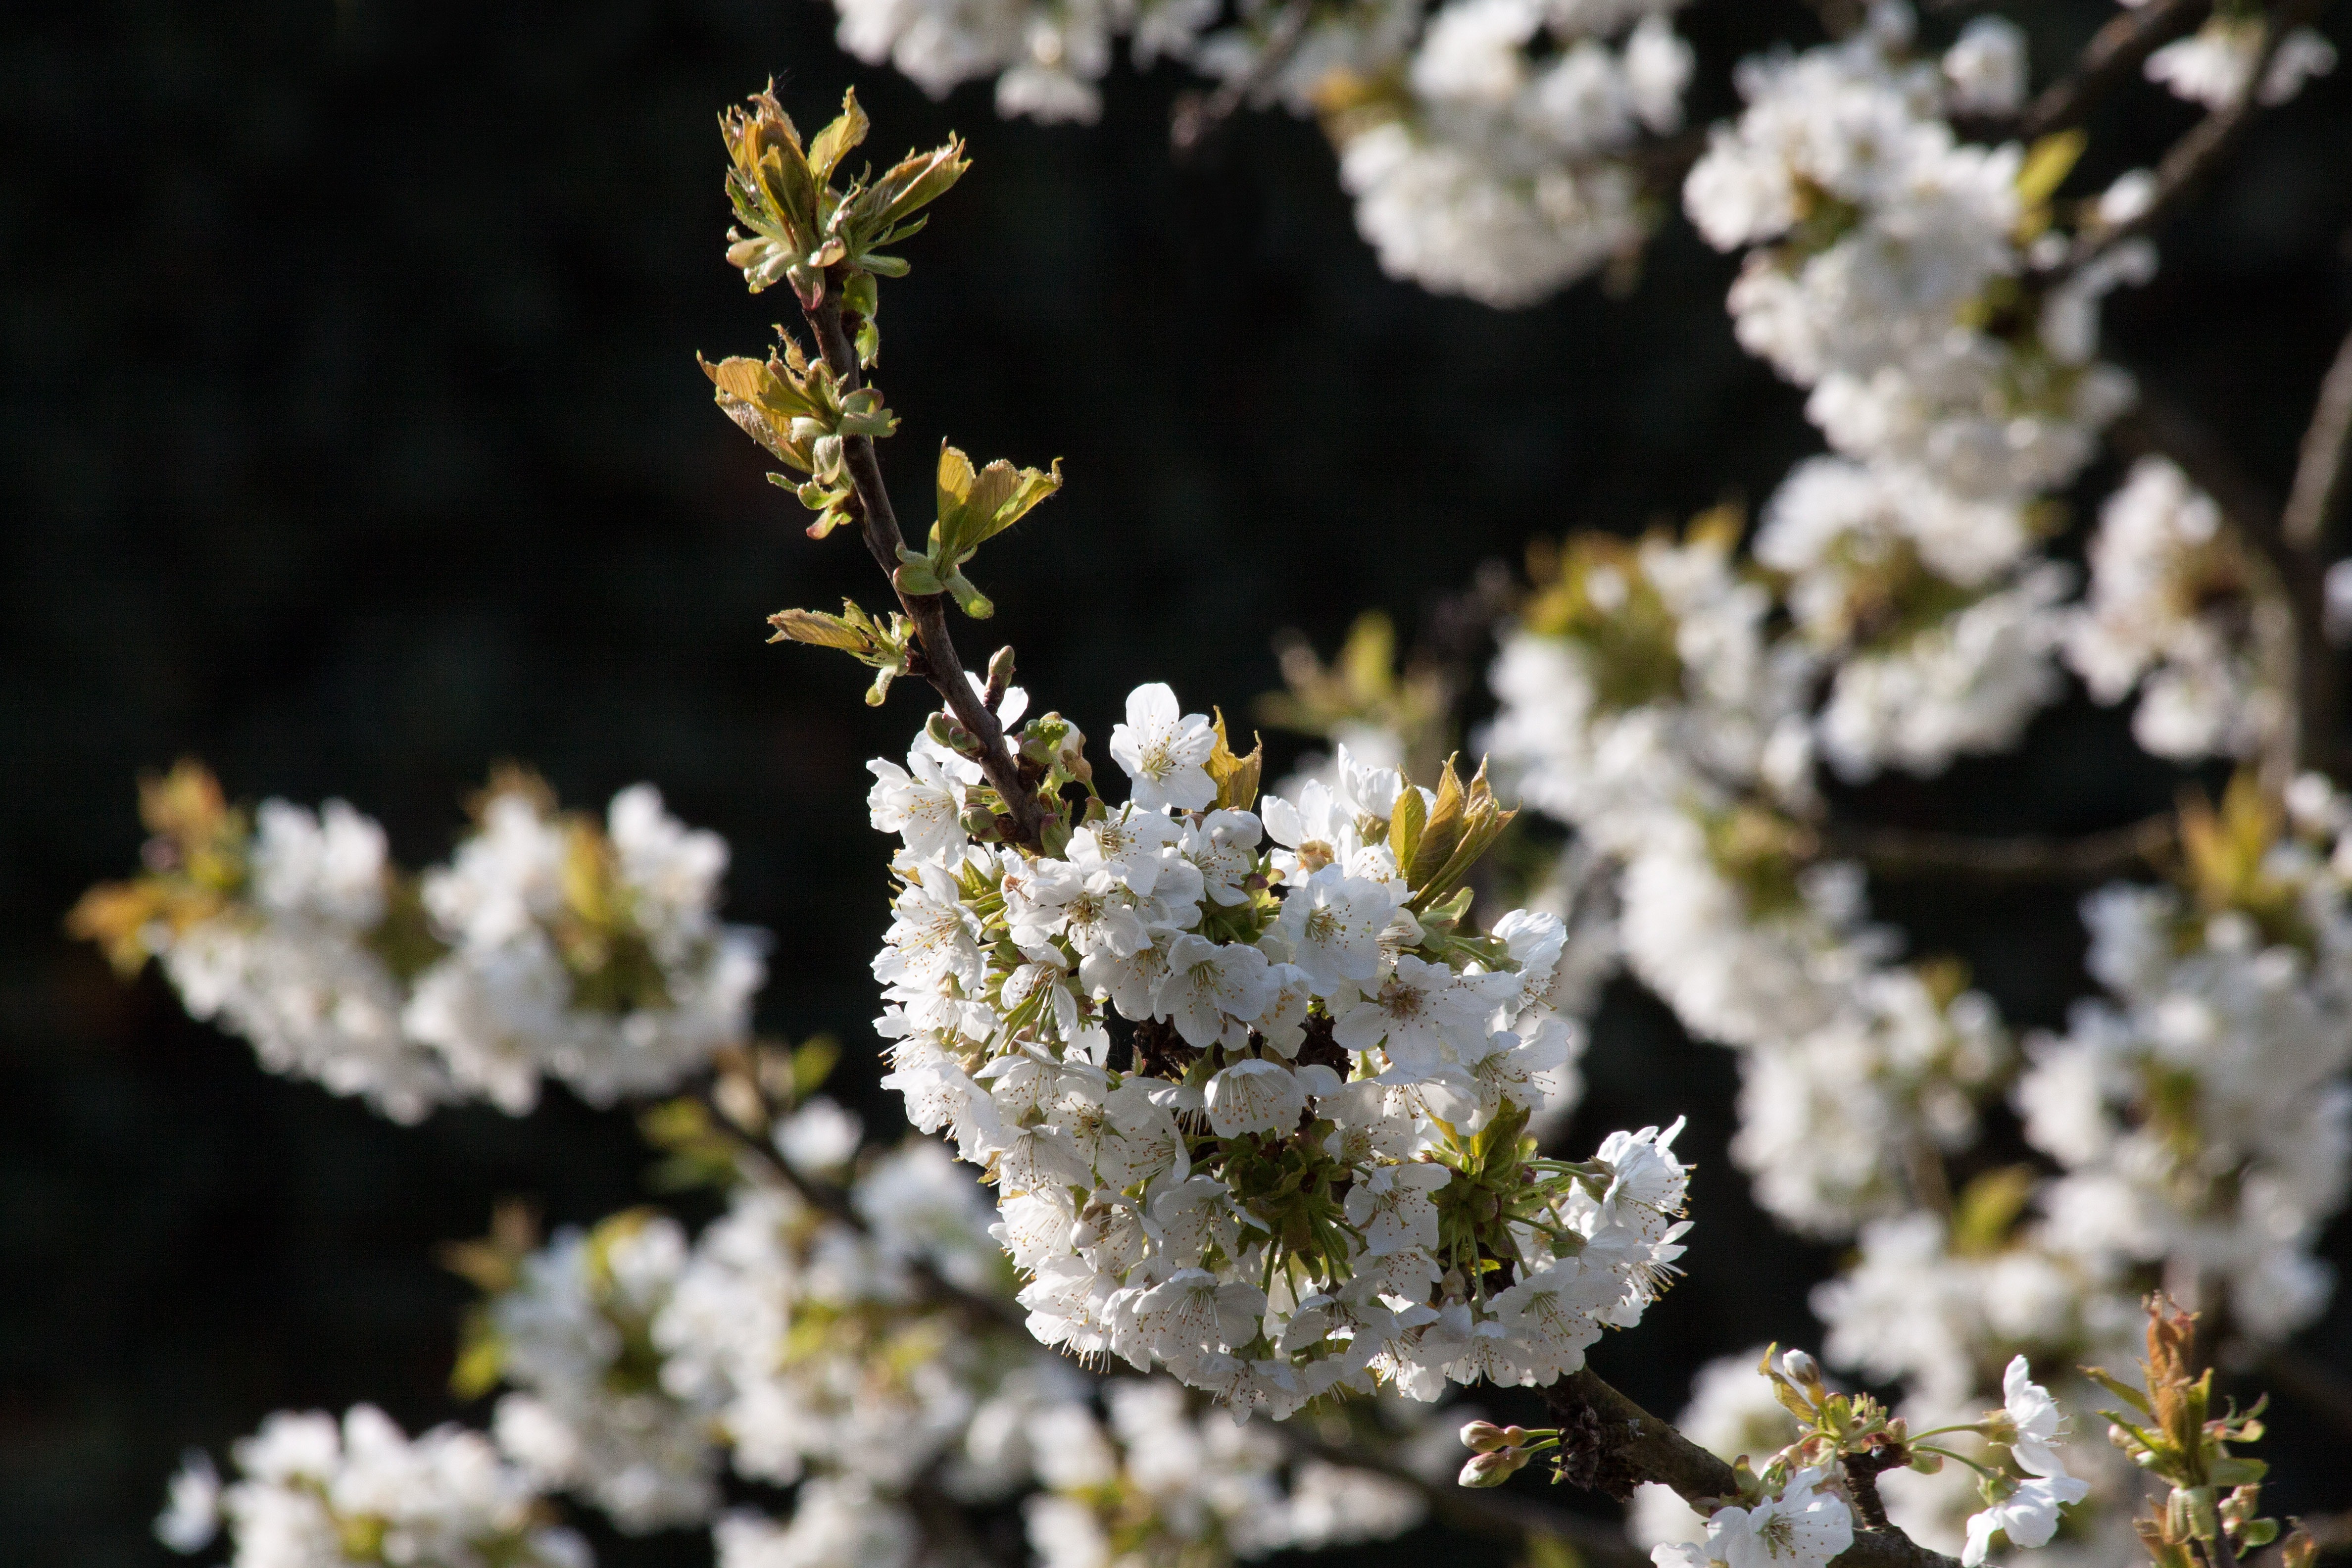
tree, nature, branch, blossom, plant, white, fruit, flower, food, spring, produce, botany, flora, cherry blossom, shrub, macro photography, rose greenhouse, flowering plant, rosaceae, bird cherry, prunus avium, land plant, doldiger pollen, genus prunus, five digit flower